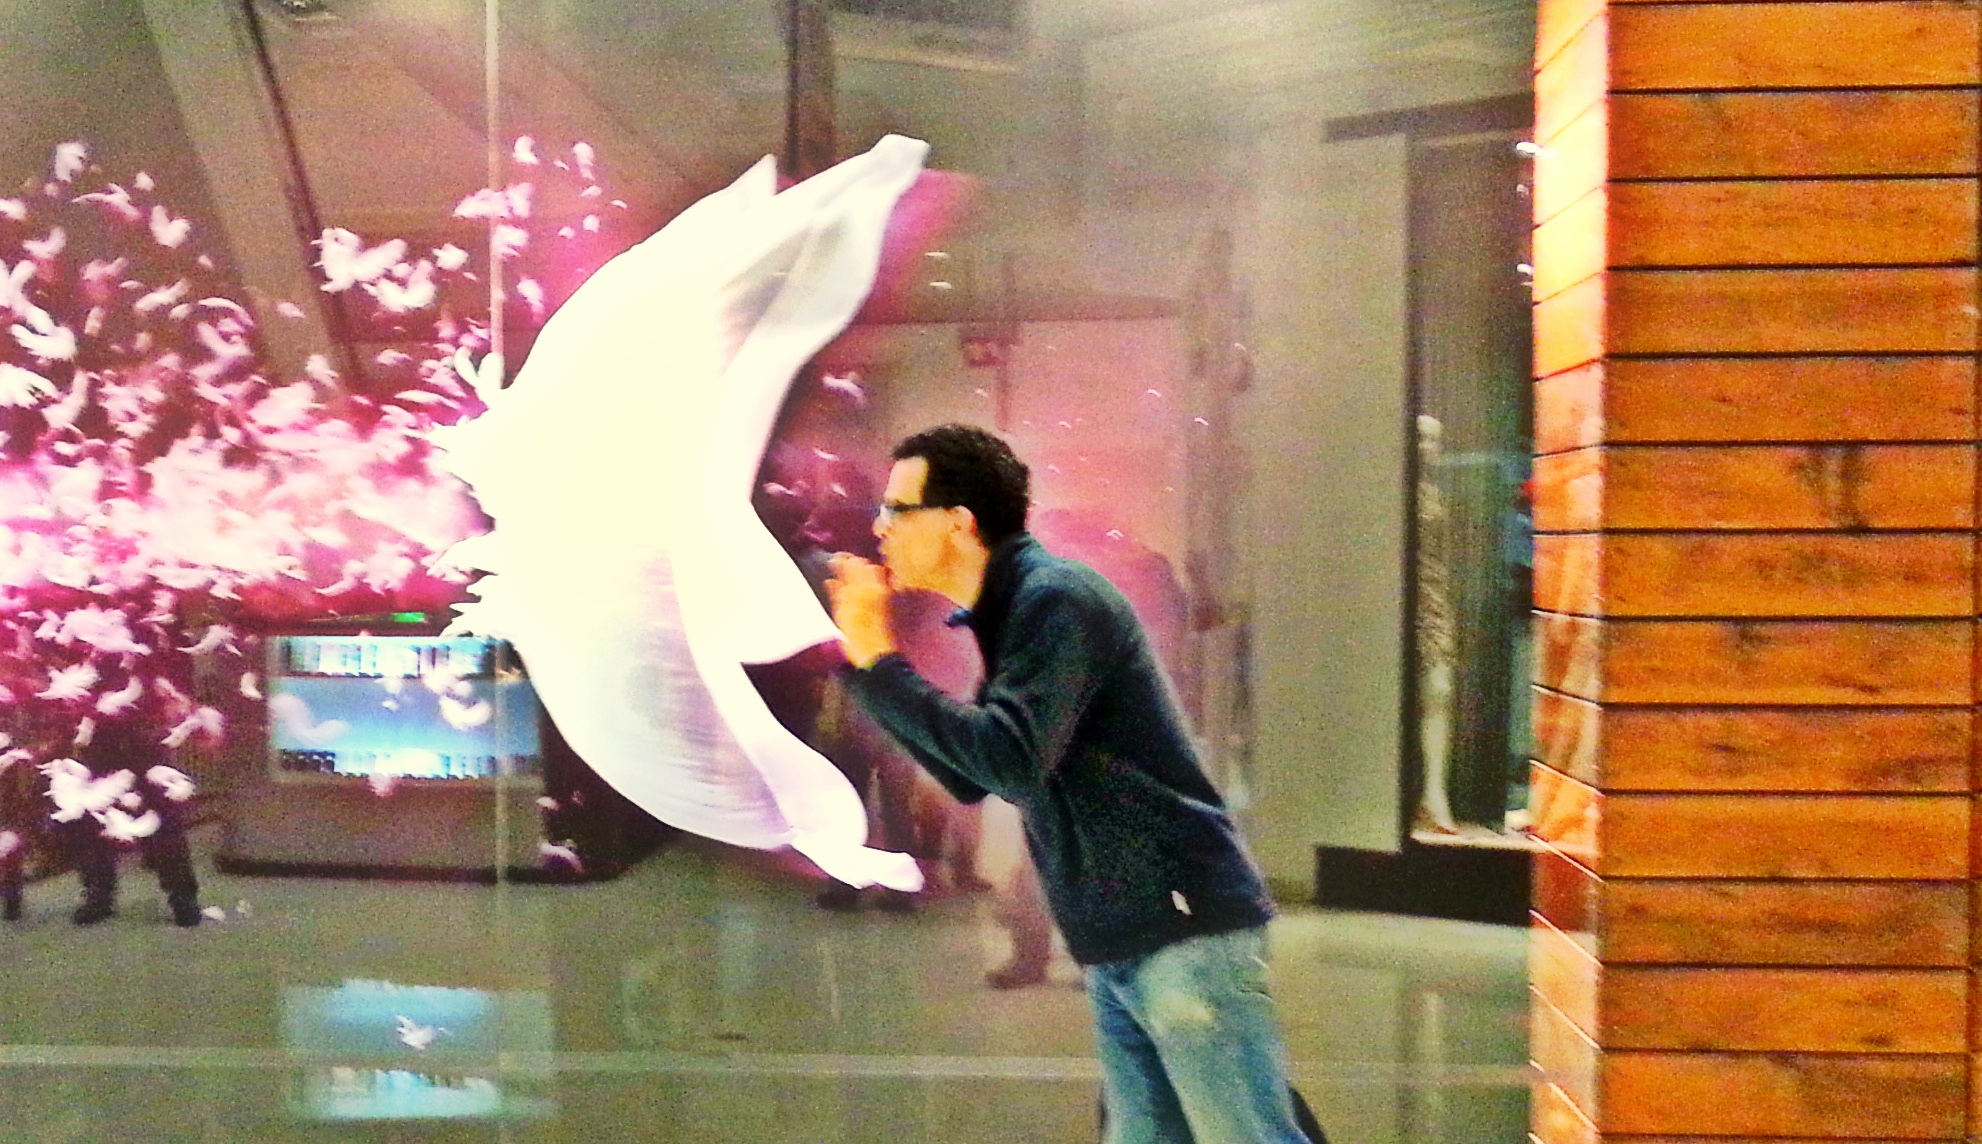
color